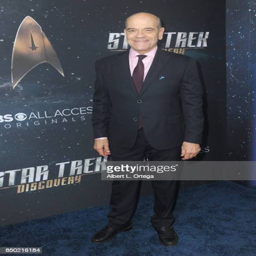
actor arrives for the premiere